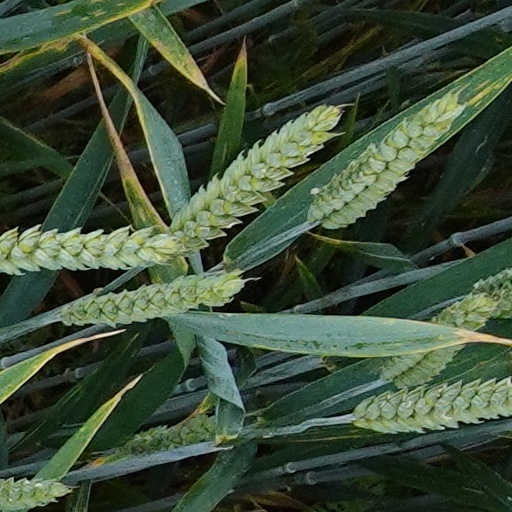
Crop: wheat